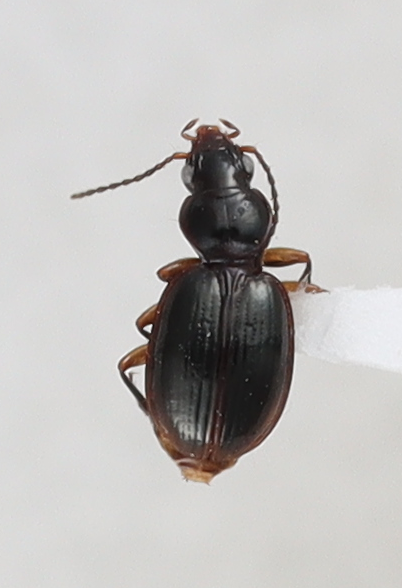
Scientific name: Mecyclothorax konanus
Plot: 17
Trap: E
Collected: 20200929